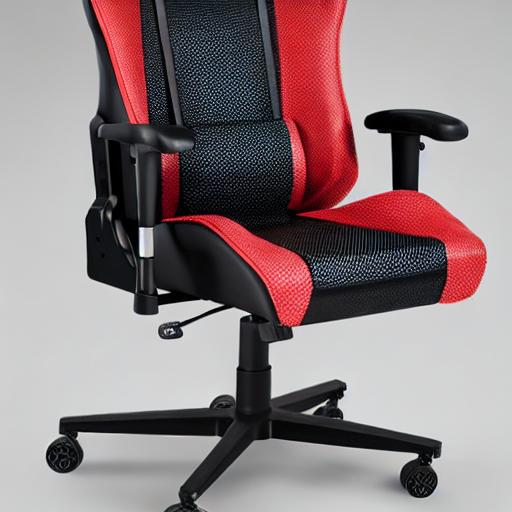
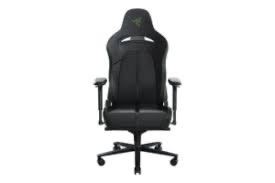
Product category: items_chair
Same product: no